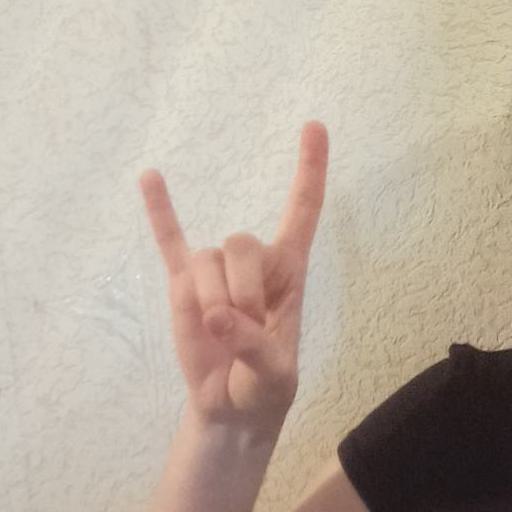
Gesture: rock